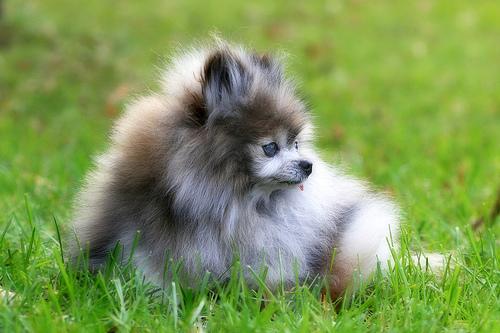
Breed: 1936-n000005-Pomeranian